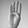
ASL letter: B